Karstadt

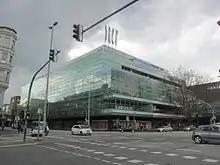
Karstadt department store in Kiel

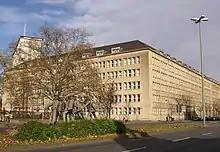
1936 Karstadt headquarters building, 2008

Arcandor filed for bankruptcy on 9 June 2009. On 12 April 2010 the board of creditors agreed to the insolvency plan proposed by the insolvency administrator Klaus Hubertus Görg which envisaged a sale of the Karstadt department stores as a single entity to an investor and the waiver by the creditors of a large part of their demands. Some municipalities initially refused to agree to the required waiver of business tax payments. Four parties expressed interest in purchasing the Karstadt stores: the German-Swedish investor group Triton, Whitehall together with the Borletti Group and the German financial investor Nicolas Berggruen. Metro AG also expressed interest, but only in the acquisition of certain lucrative and strategically interesting Karstadt stores, which it intended to combine with its own Kaufhof stores into the "Deutsche Warenhaus AG".